Uníos Hermanos Proletarios

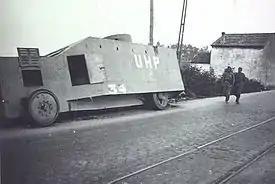
A Republican tank from the Civil War with the initials "UHP."

""Unite Proletarian Brothers"" (UHP) is a slogan symbolized in the labor alliance signed by the Asturian Socialist Federation, the Unión General de Trabajadores (UGT) and the Regional Labor Confederations of Asturias, León and Palencia of the Confederación Nacional del Trabajo (CNT), as well as the Workers and Peasants' Bloc and the Communist Left of Spain in February 1934. There was a document signed on March 28, 1934 between the CNT-UGT of Asturias.